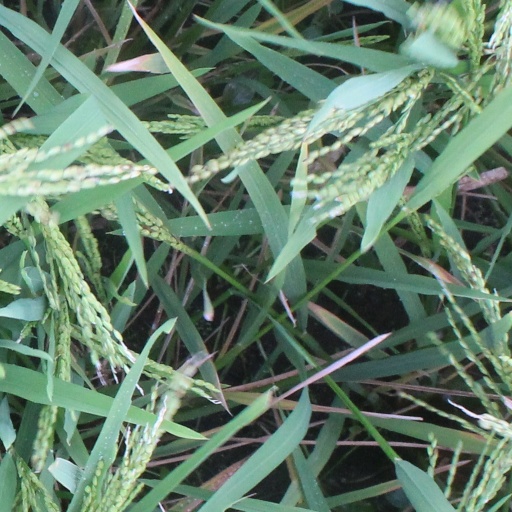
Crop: rice